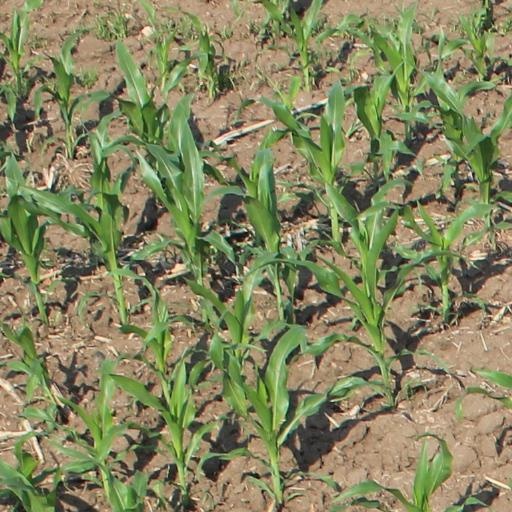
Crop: maize; corn